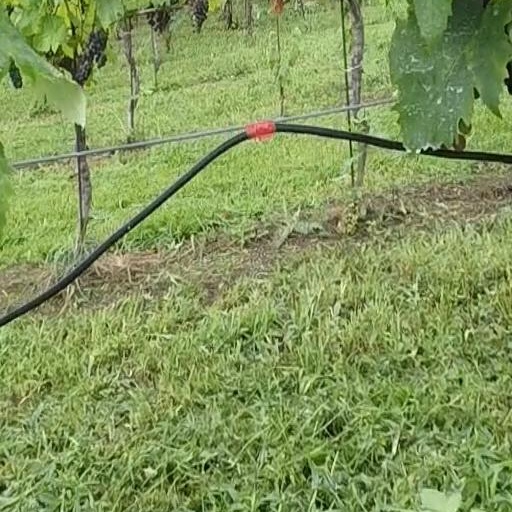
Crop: grape